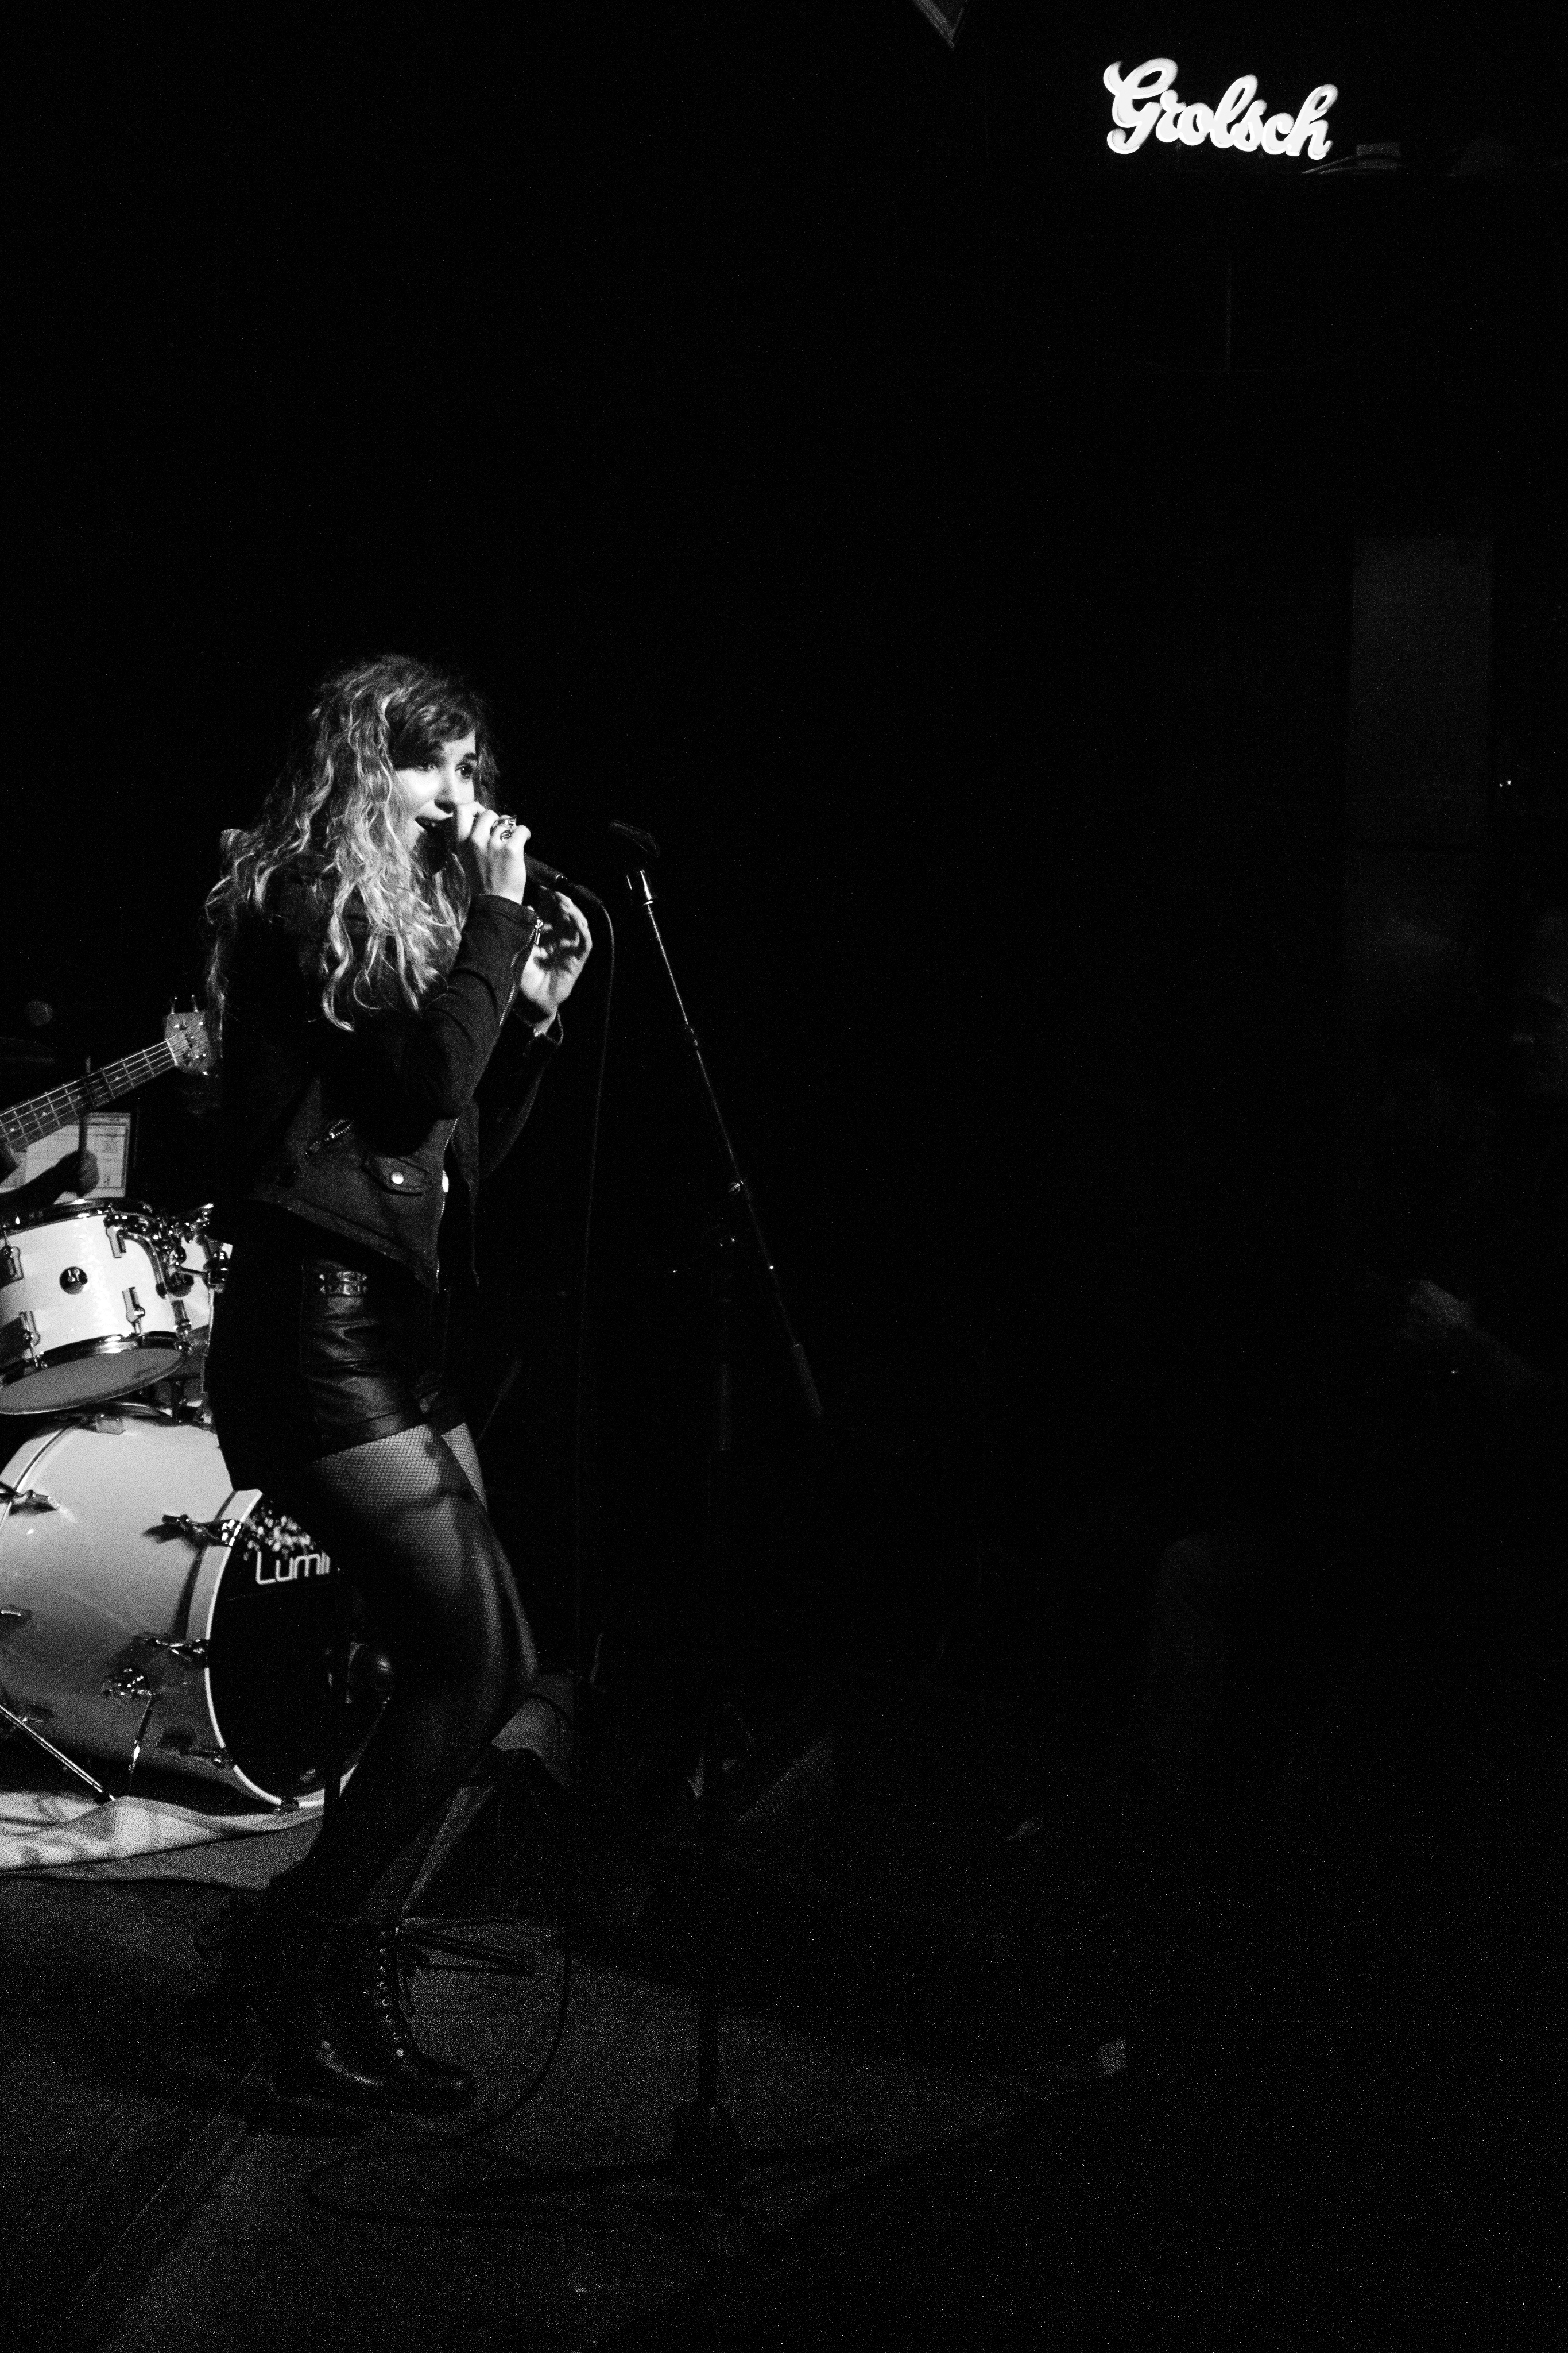
rock, music, black and white, photography, van, concert, band, live, canon, darkness, musician, black, monochrome, performance art, holland, nederland, hague, zuid, luminize, eosm, paard, denhaag, netherlands, girls, haye, stage, croatia, pop, troye, paarcafe, performance, guitarist, entertainment, monochrome photography, film noir